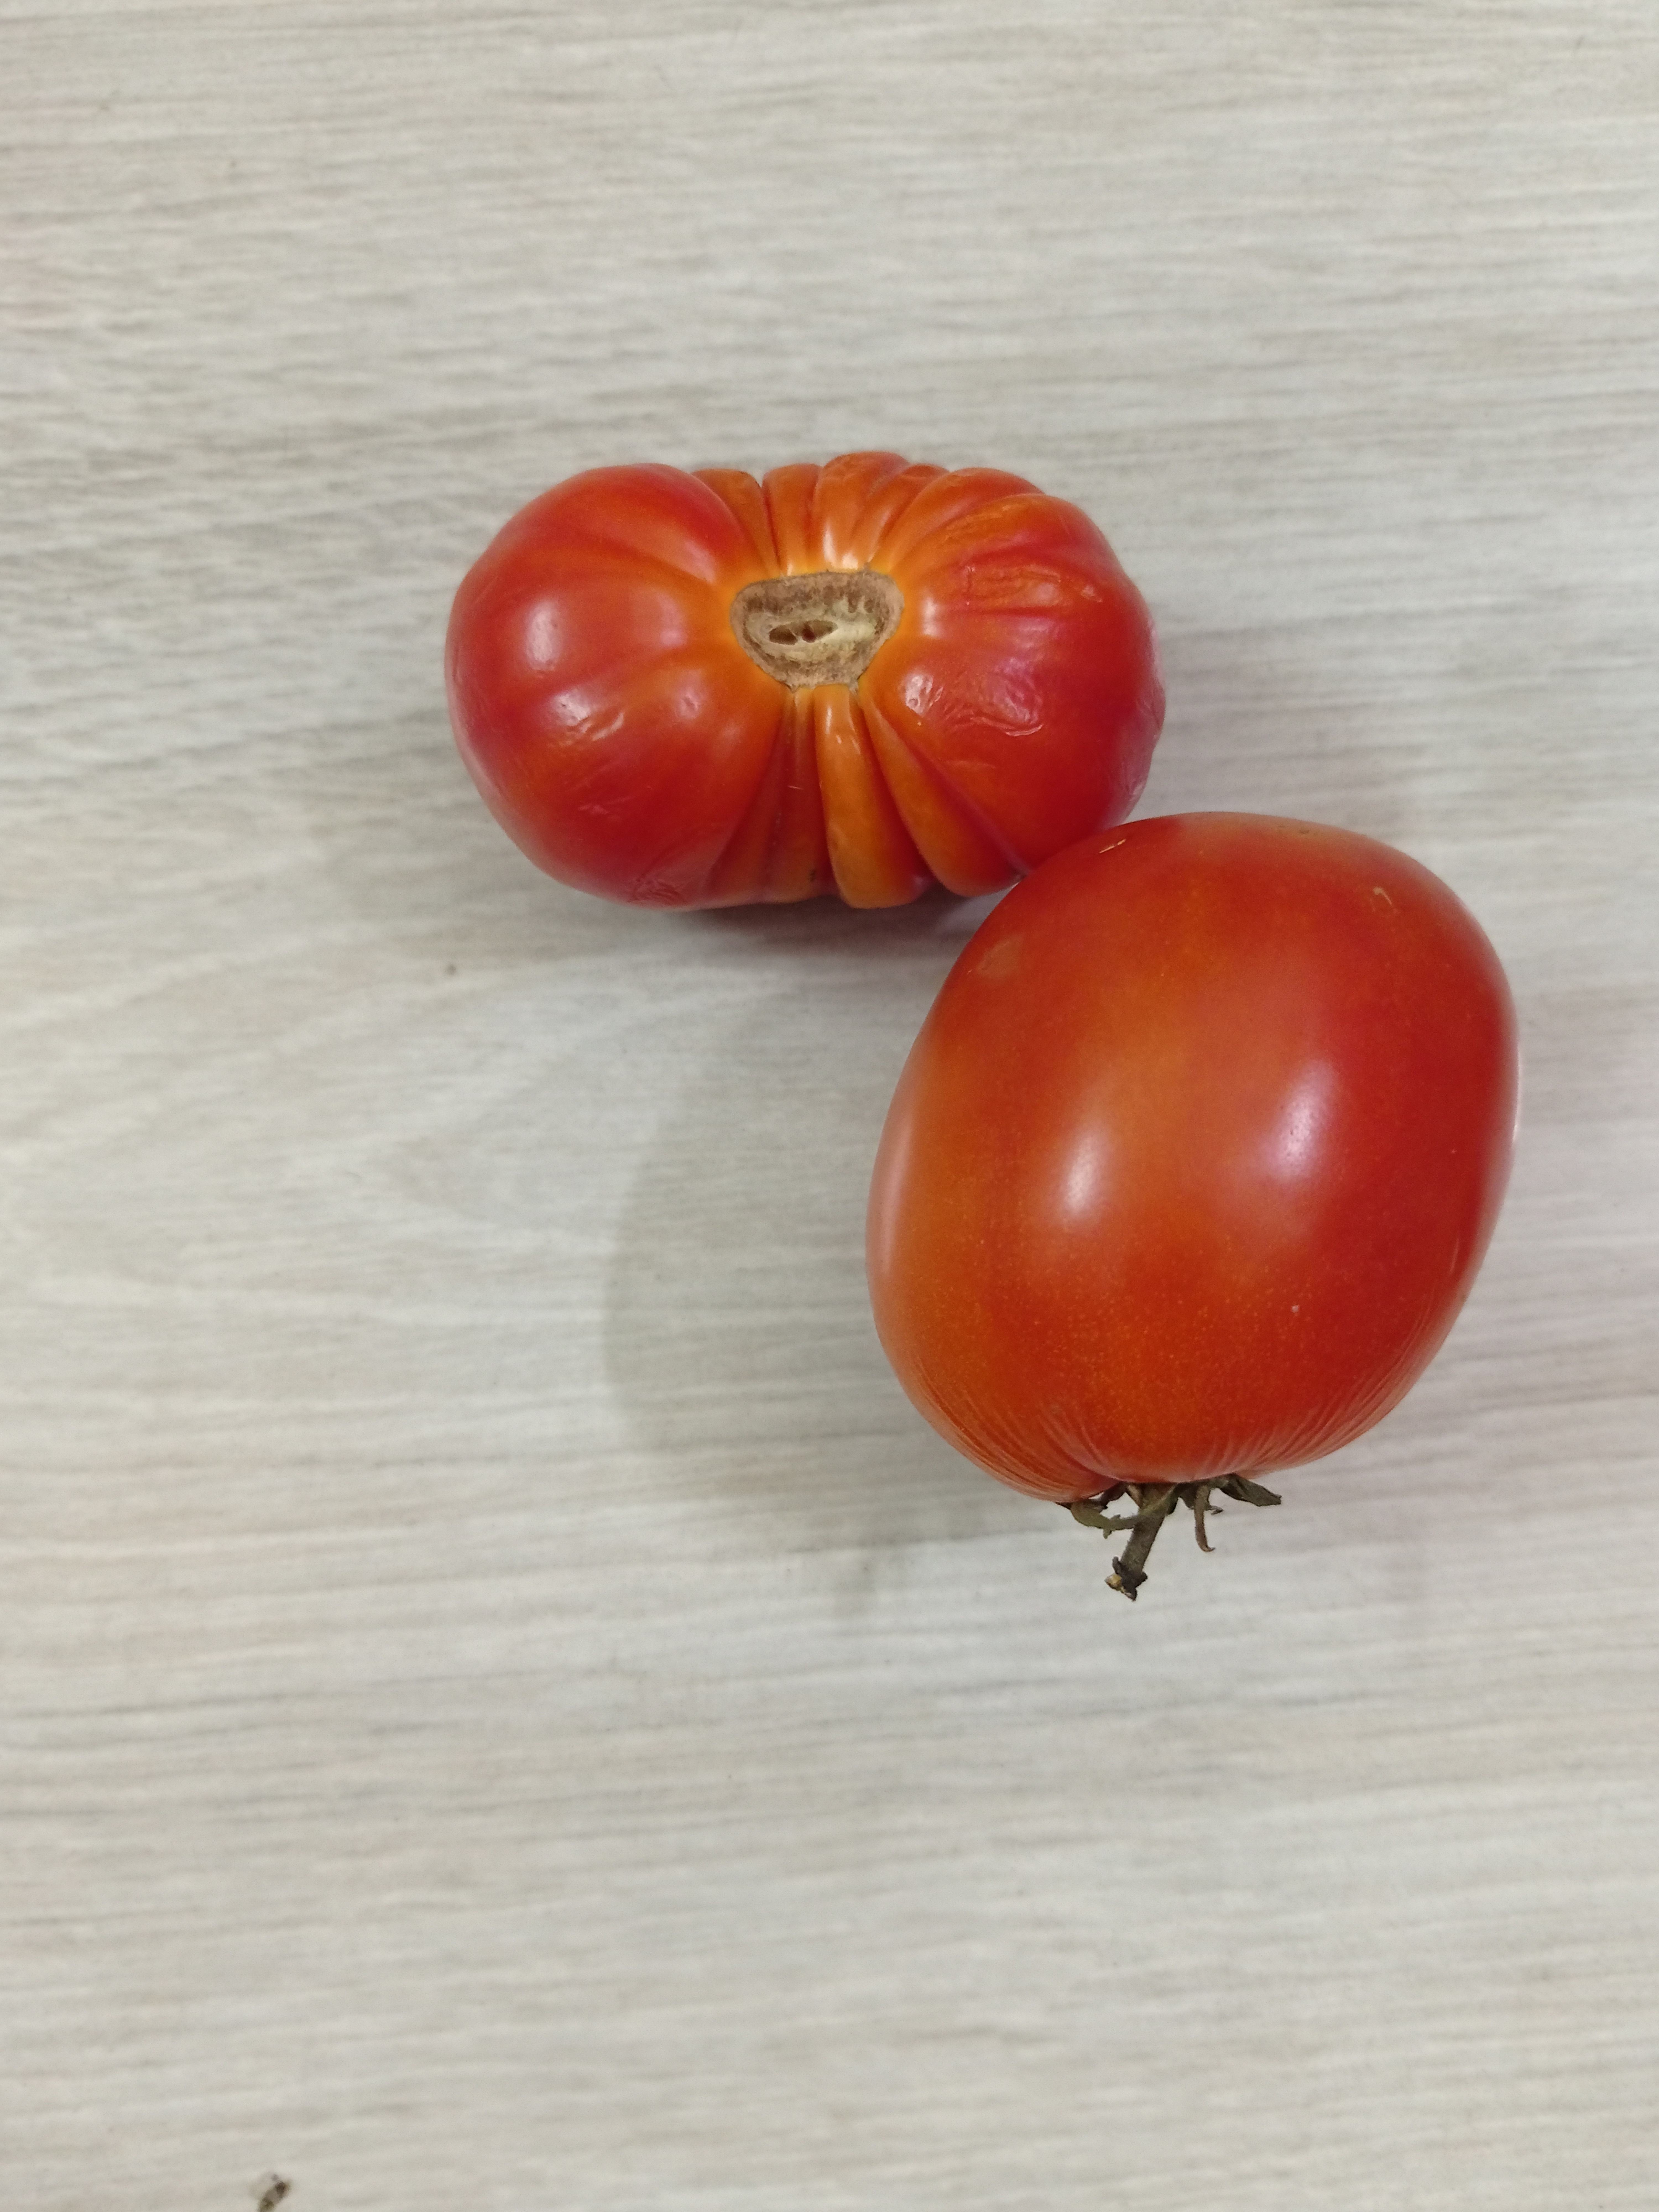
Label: Fresh